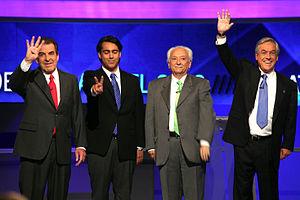
Cet article recense les élections qui se sont tenues pendant l'année 2010.
L'élection présidentielle chilienne de 2009-2010 a été remportée le 17 janvier 2010, au second tour, par Sebastián Piñera, avec 51,61 % des voix. Opposé au démocrate-chrétien Eduardo Frei, Piñera succède pour un mandat de quatre ans à la socialiste Michelle Bachelet. C'est la première fois depuis la chute de la dictature d'Augusto Pinochet que la droite gouverne le pays.